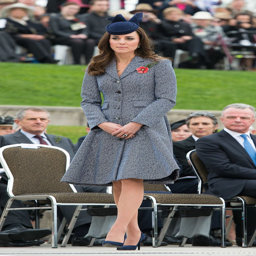
person wrapped her tour up in an indigo and white coat .